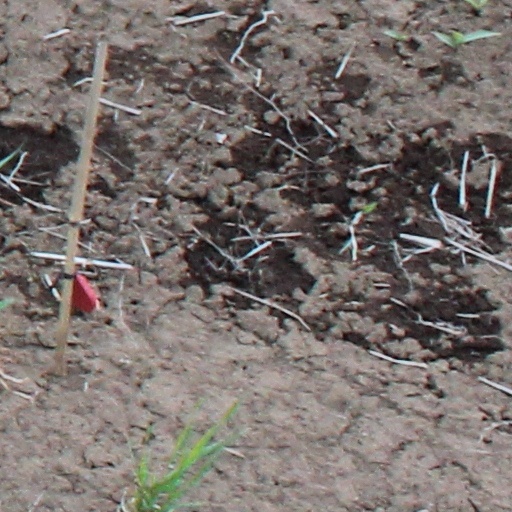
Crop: wheat